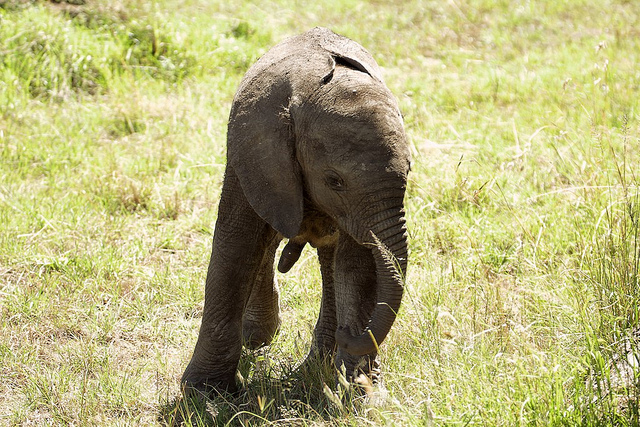
user: Given an image and a question. Answer the question in a short answer. Question: What type of elephant is this? Short Answer:
assistant: baby